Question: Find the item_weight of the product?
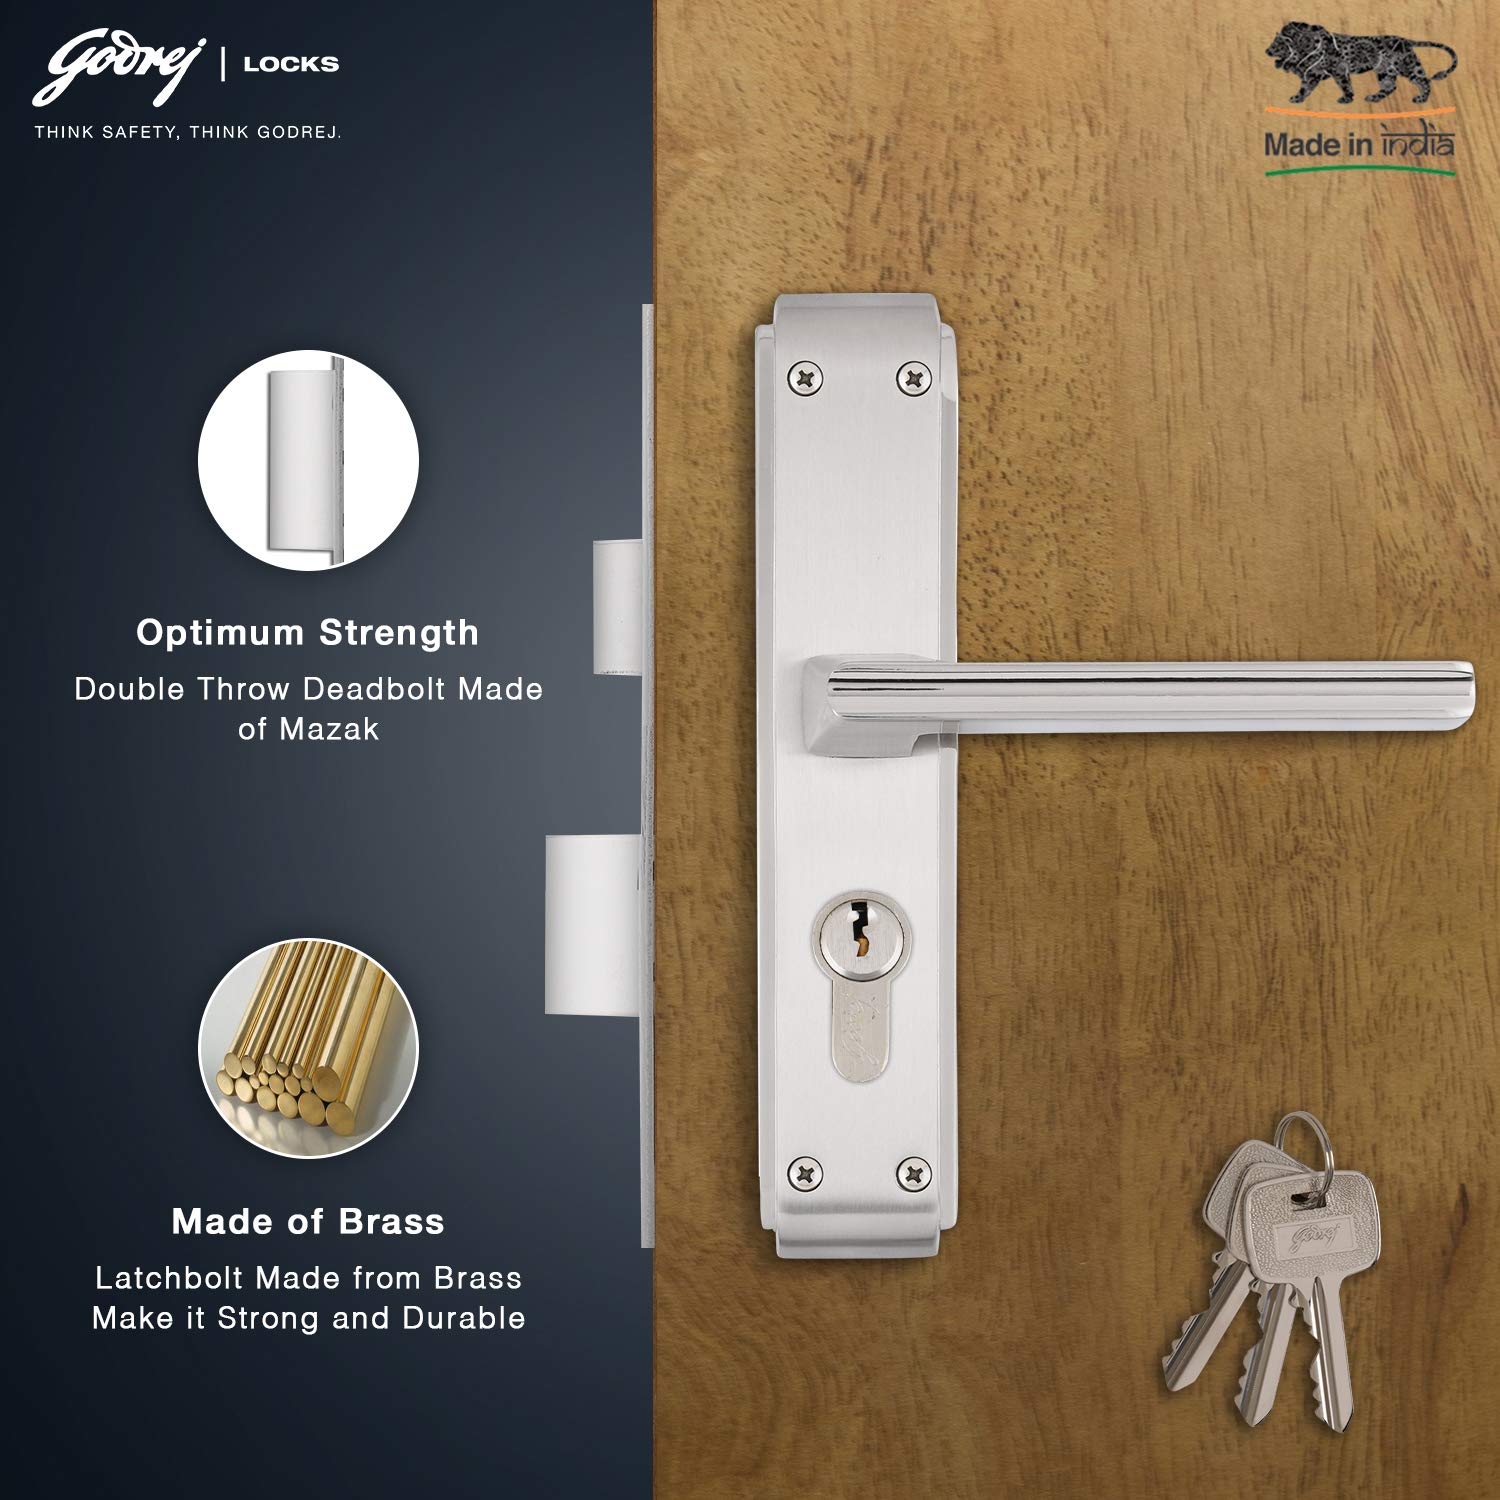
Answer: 190 kilogram